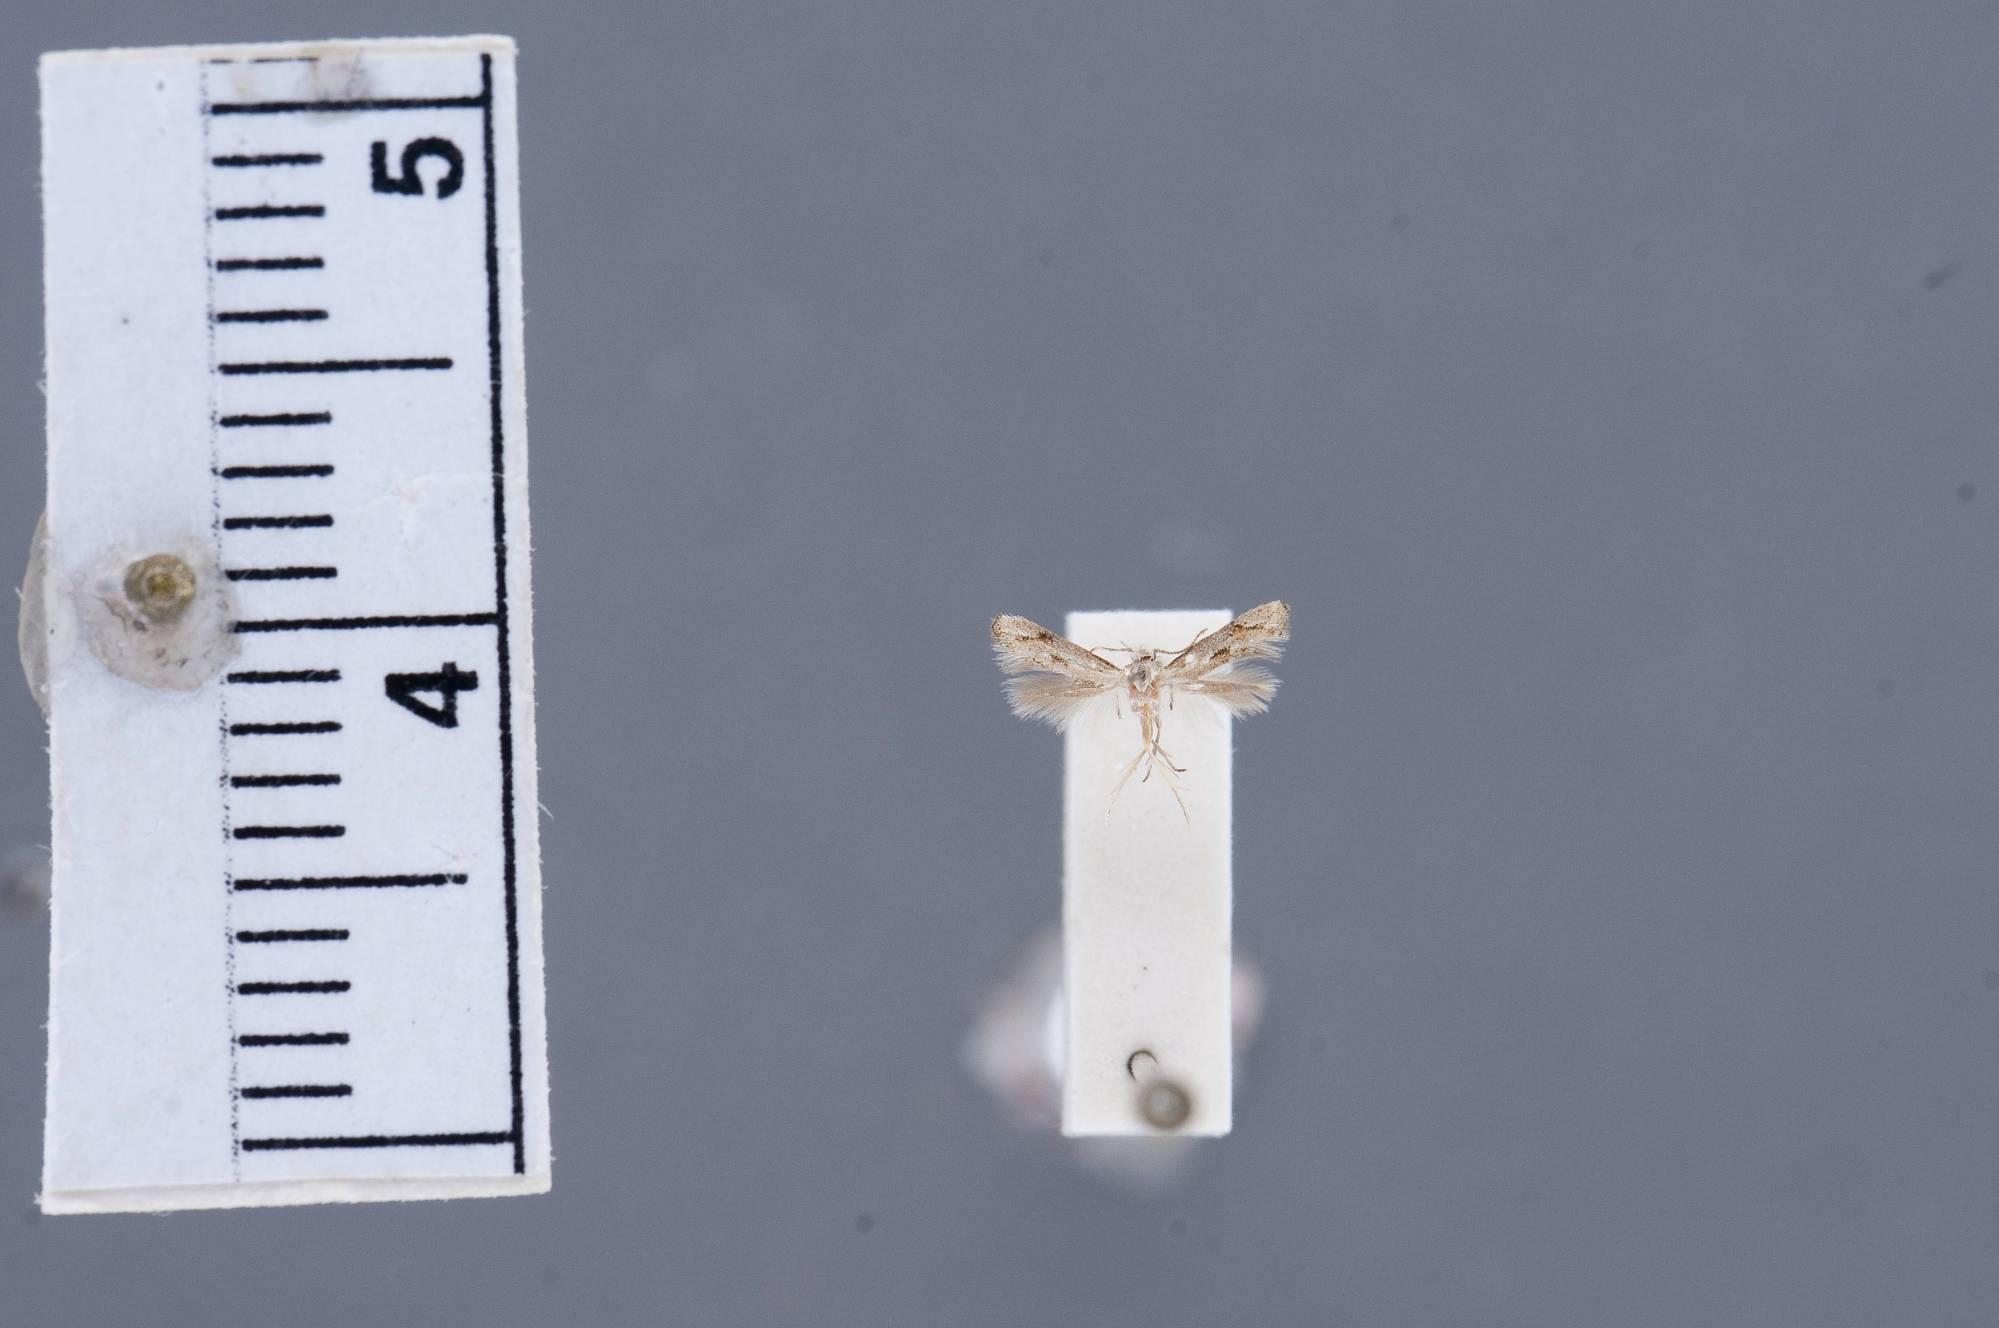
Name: Elachista calusella
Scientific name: Elachista calusella Kaila, 1996
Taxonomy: Animalia, Arthropoda, Insecta, Lepidoptera, Glossata, Elachistidae, Elachistinae
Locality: Fisheating Creek, Palmdale, Glades, Florida, United States
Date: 7 May 1964